Aspasia lunata

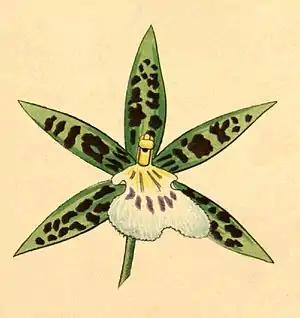
"Aspasia lunata" - flower

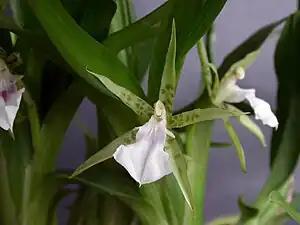
"Aspasia lunata" - flower and foliage

It forms large colonies, however, being not a particularly common species, it is just occasionally found, mostly on areas of transition between shady forest and open areas both in rain forests and cloud montane forests.